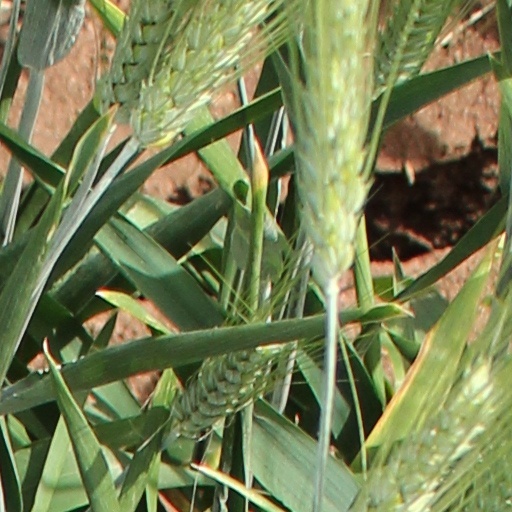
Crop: wheat